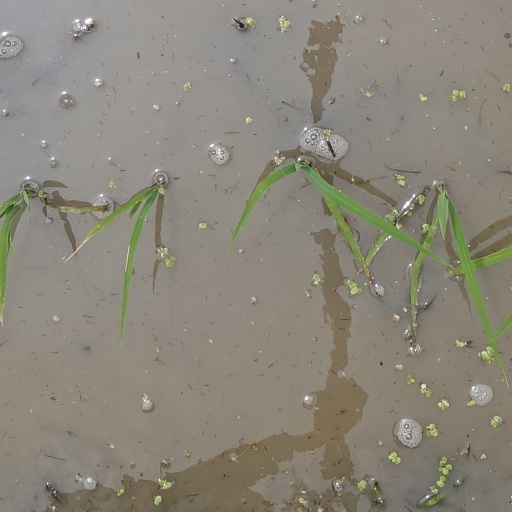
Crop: rice